Mid Valley Megamall

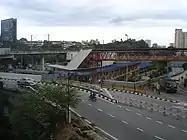
Mid Valley Megamall KTM Komuter station

The mall is connected via link bridge to the Mid Valley Station of KTM Komuter.